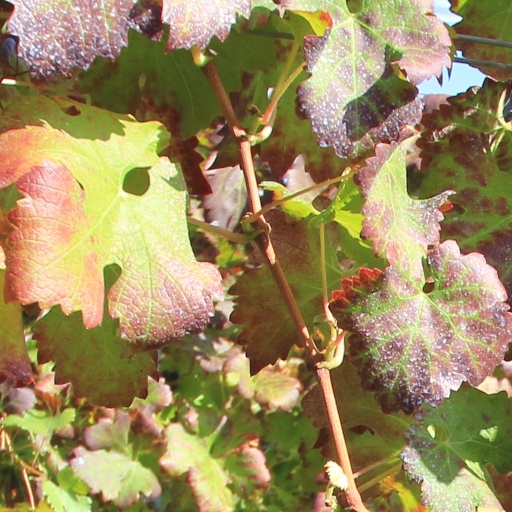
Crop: grape